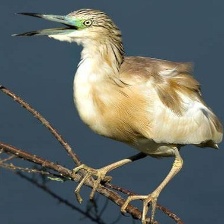
Species: SQUACCO HERON
Scientific name: ARDEOLA RALLOIDES
ImageNet parent category: little_blue_heron